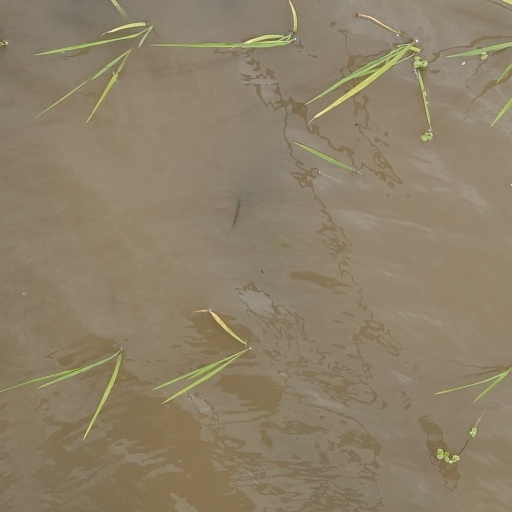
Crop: rice